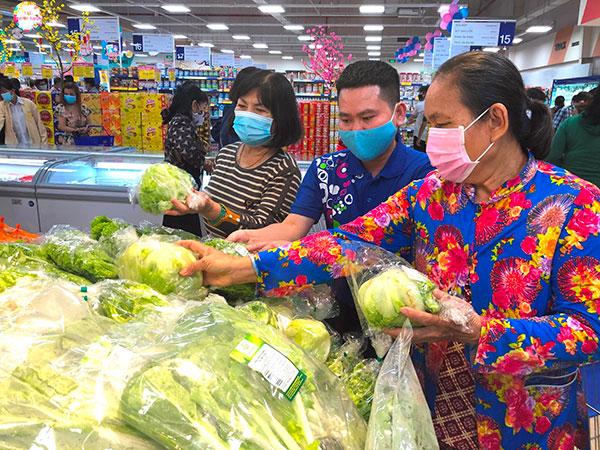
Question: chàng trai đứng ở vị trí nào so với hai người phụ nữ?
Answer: chàng trai đứng giữa hai người phụ nữ